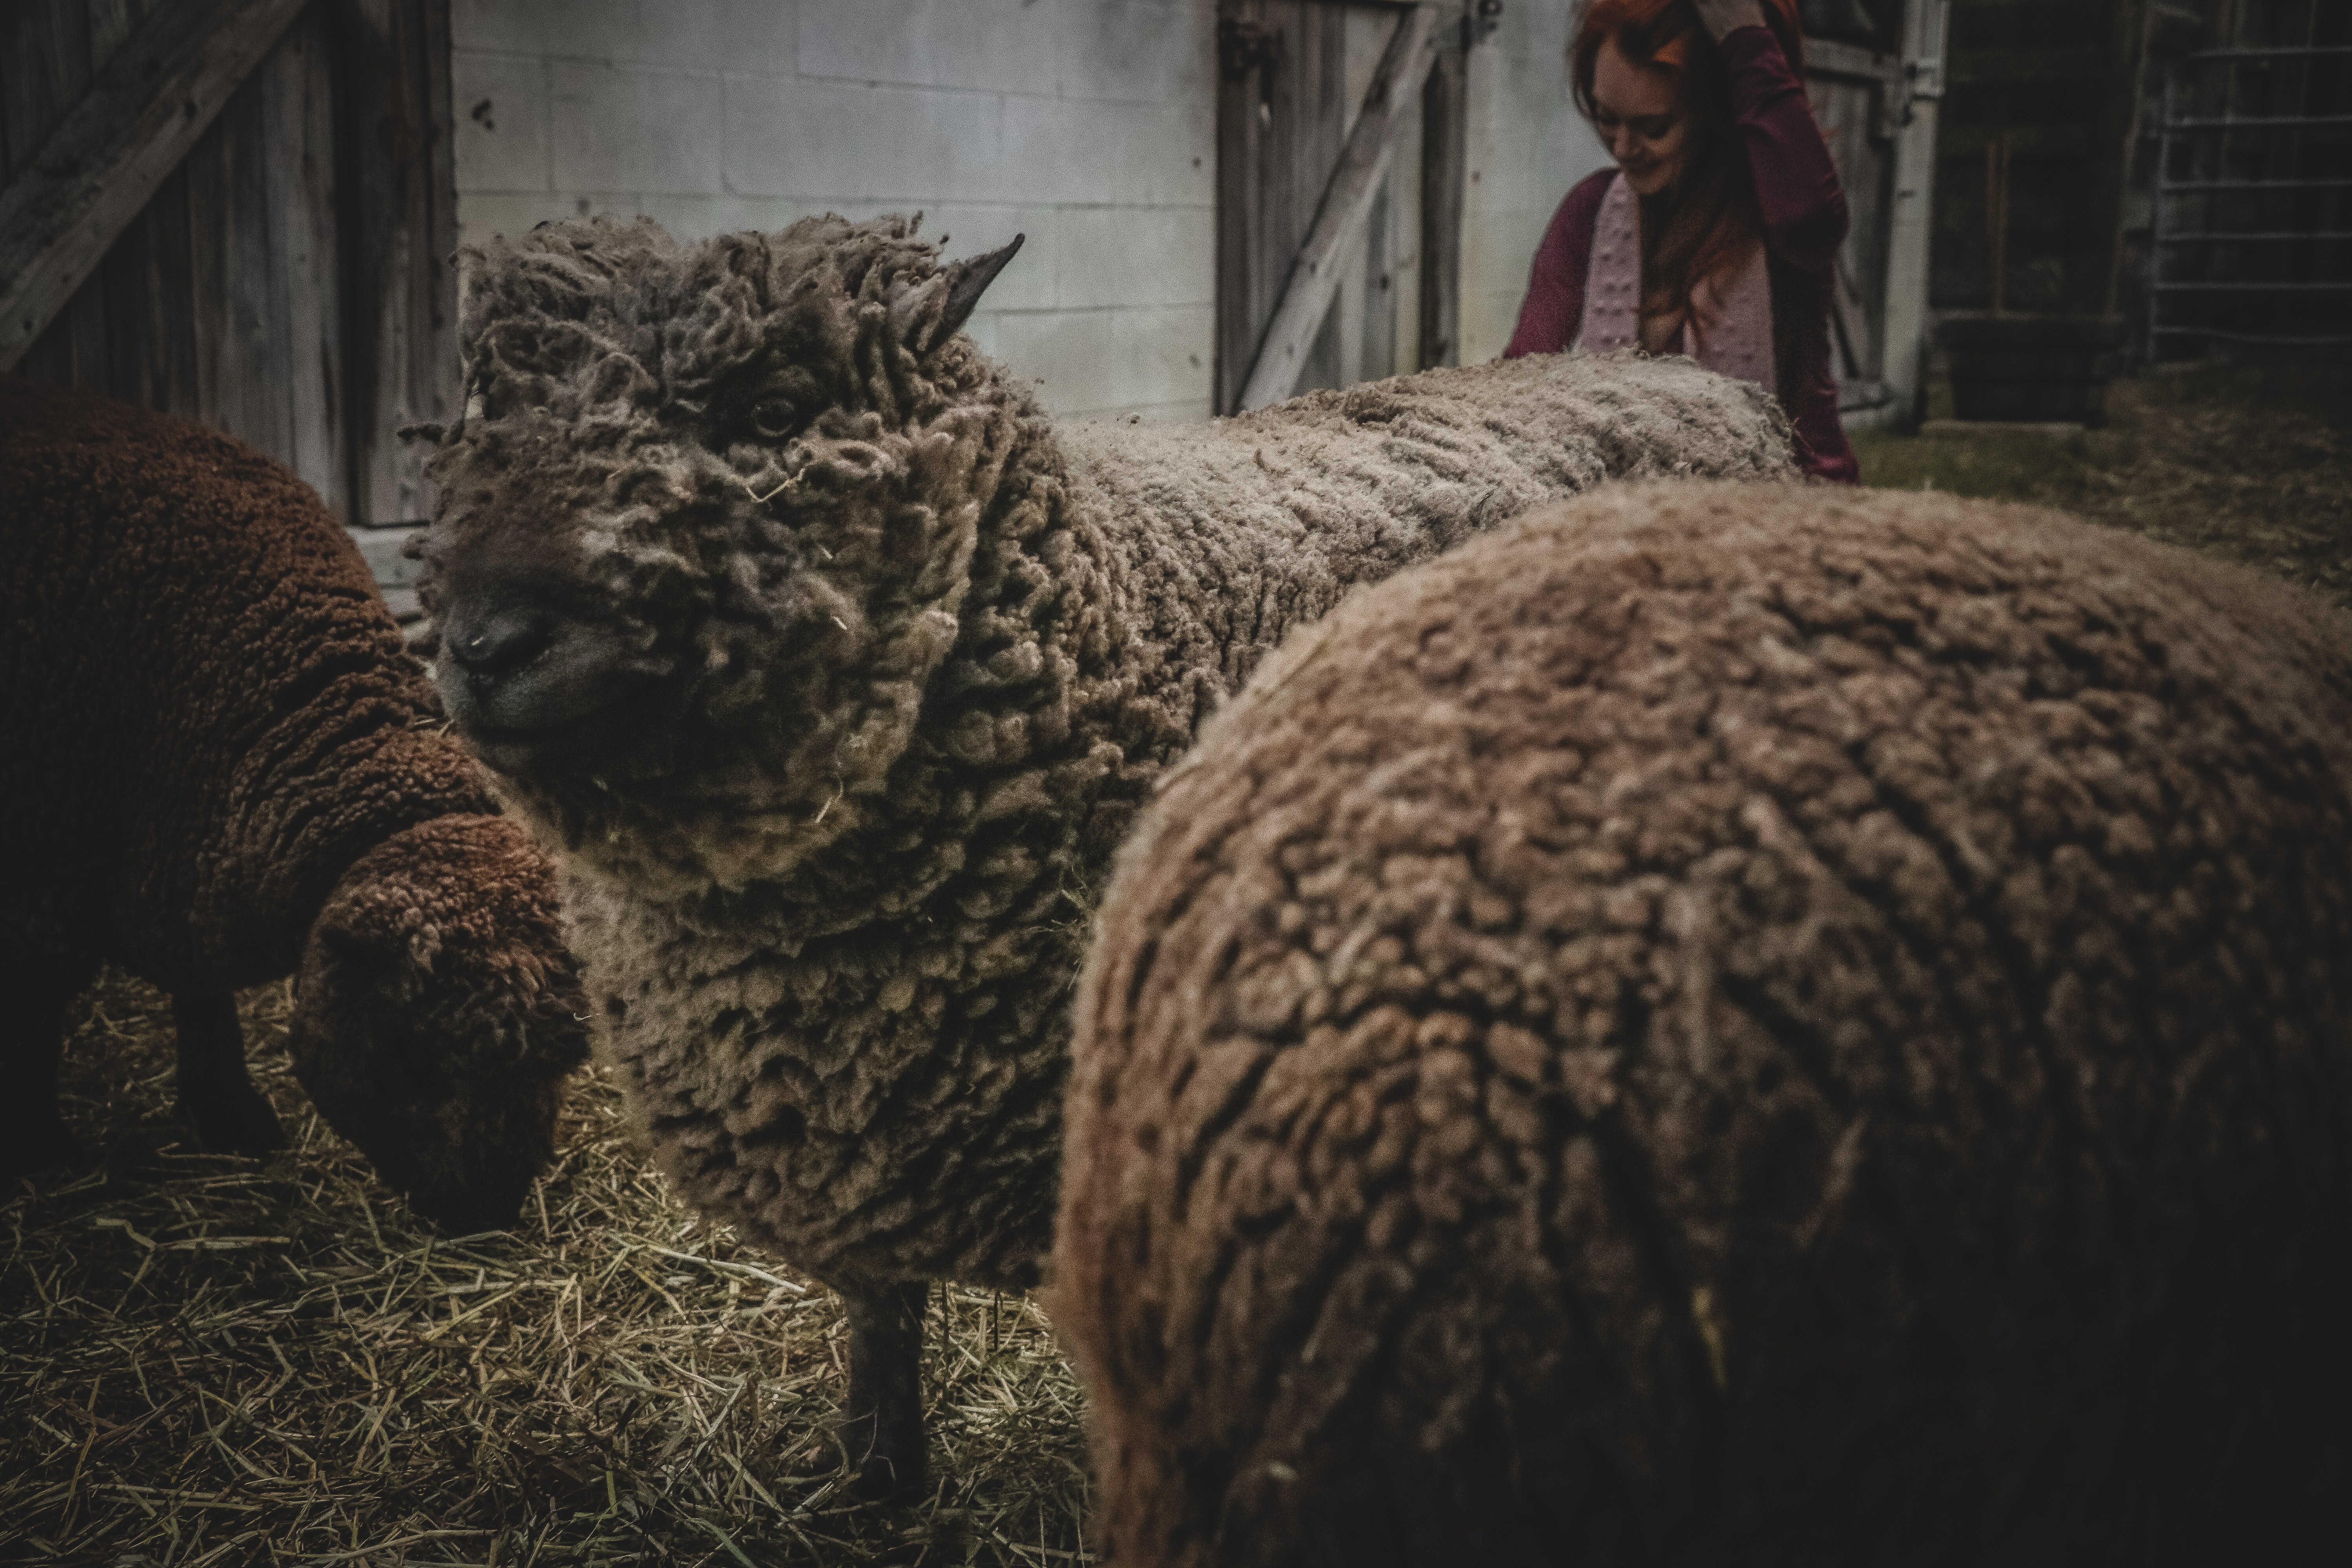
sheep, tree, adaptation, livestock, plant, fur, art, cow goat family